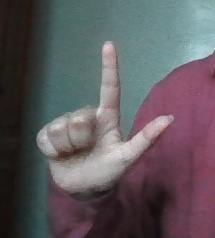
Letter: laam